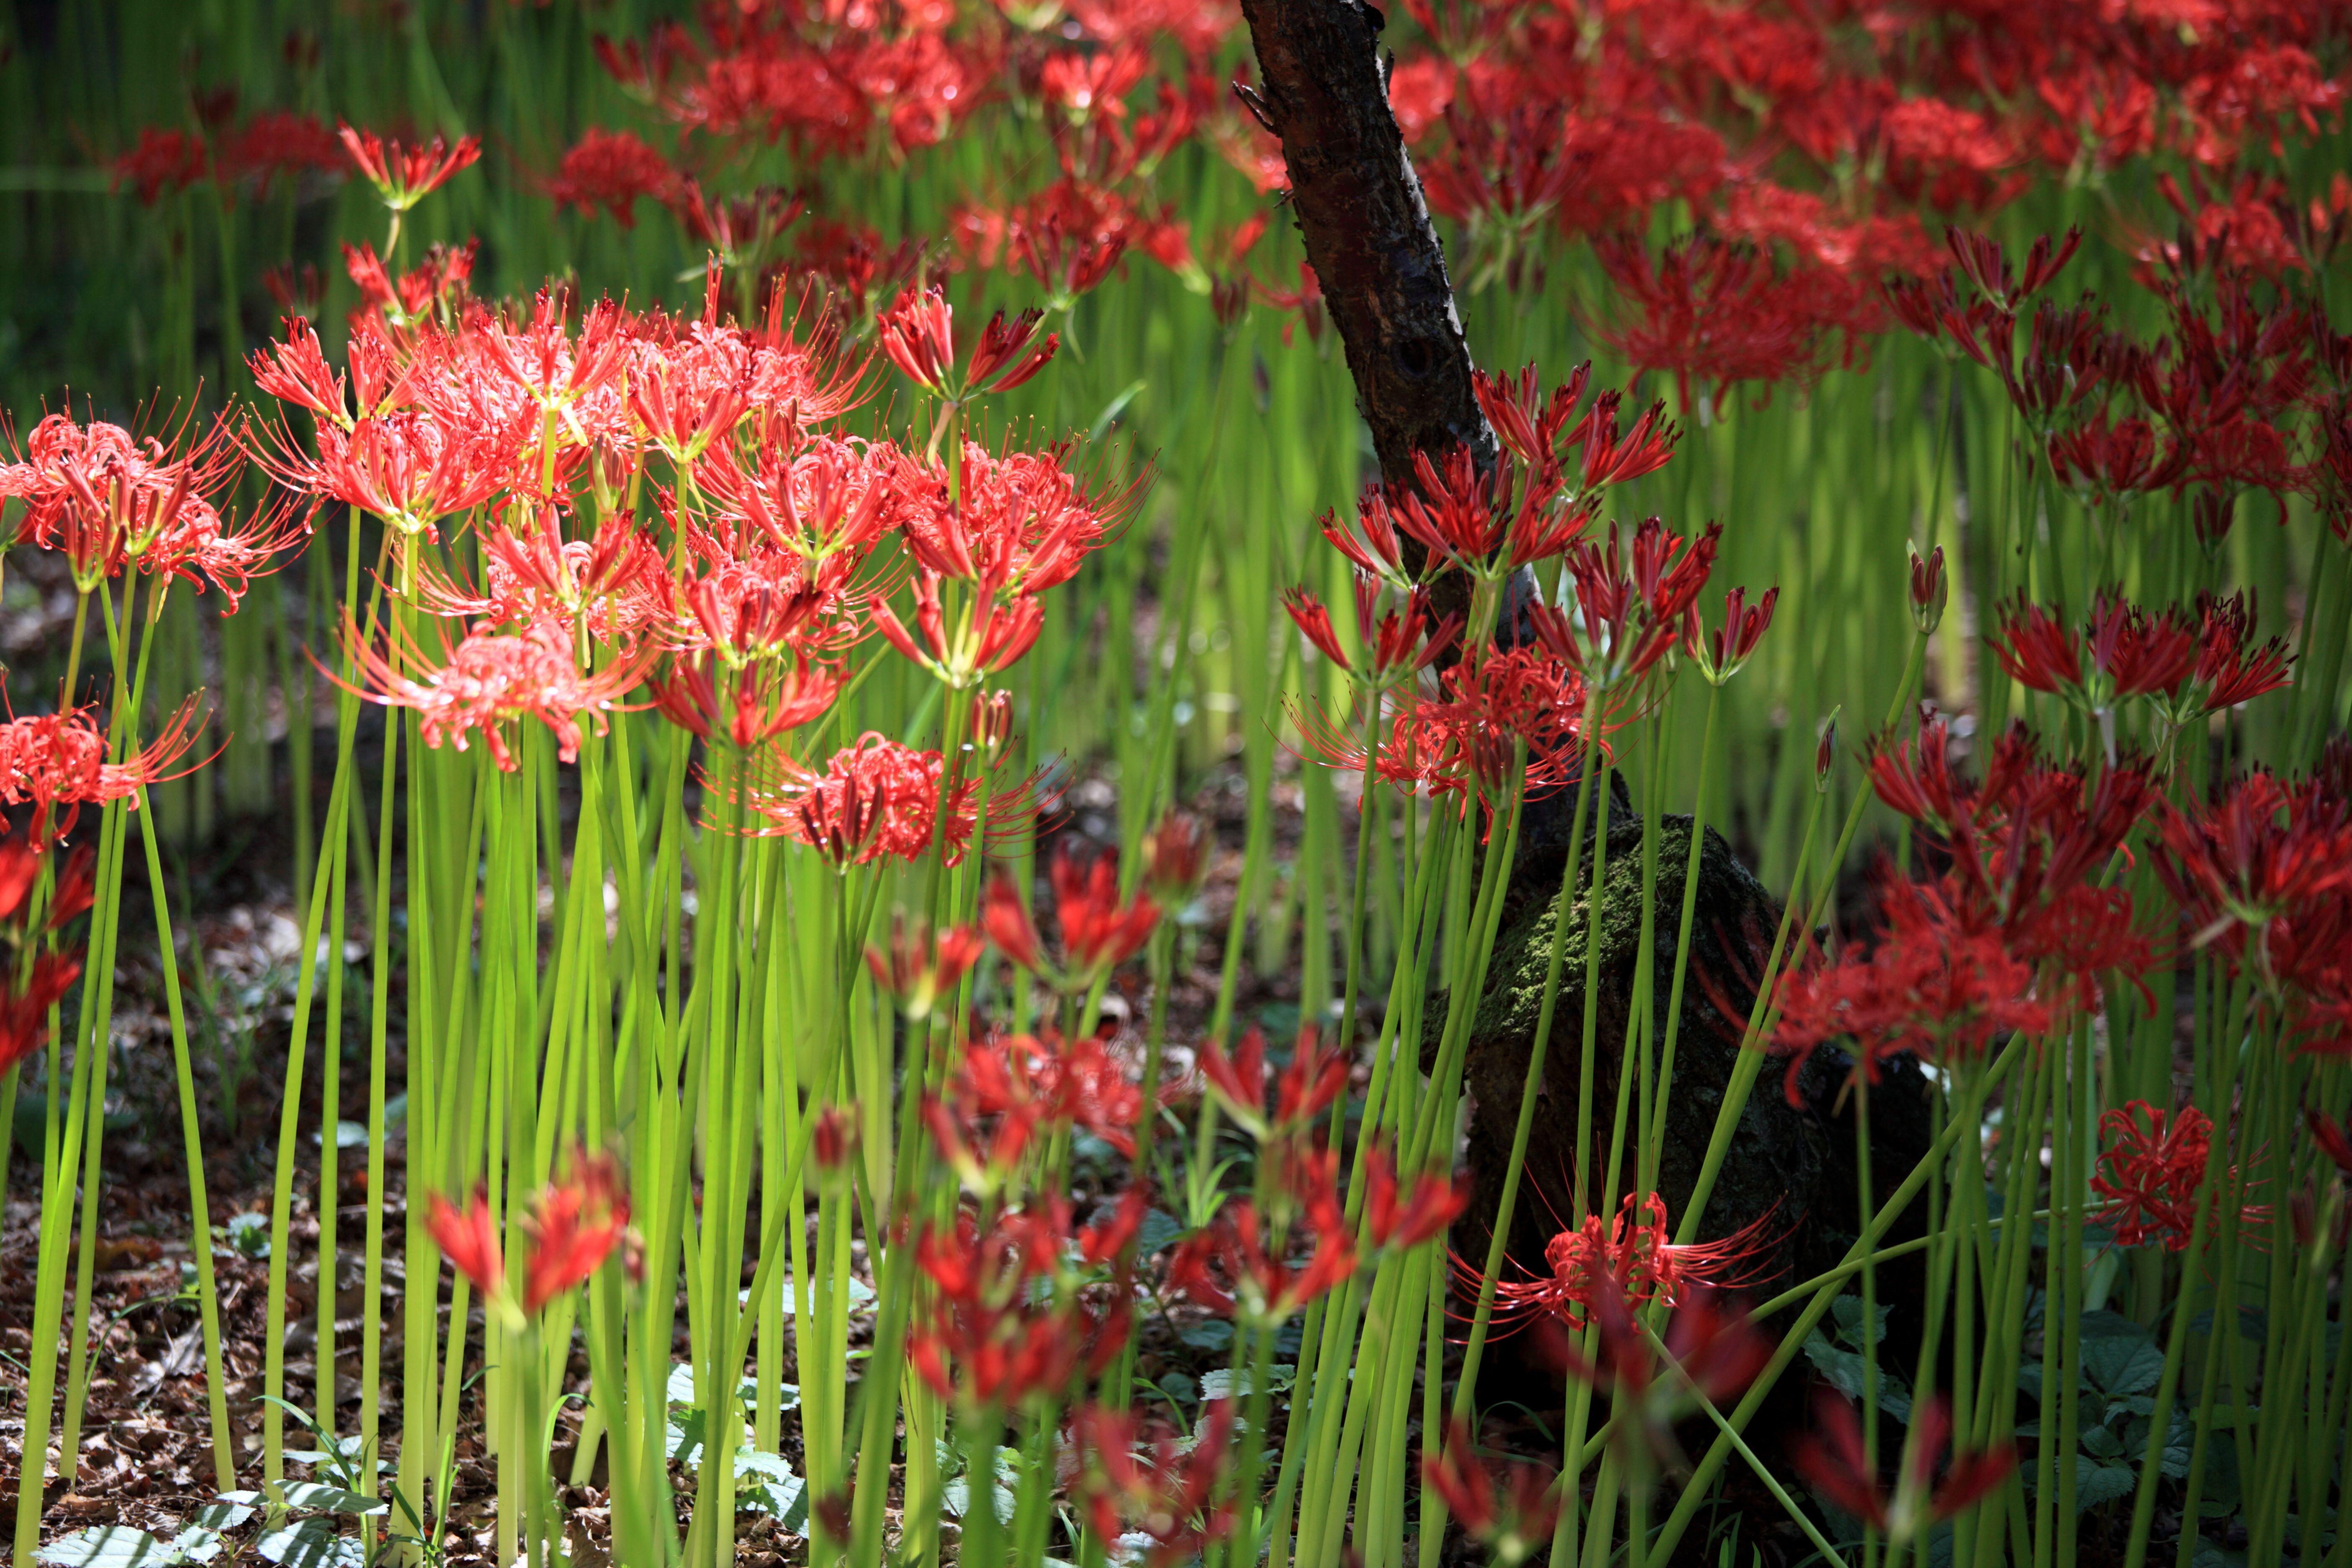
blossom, plant, meadow, prairie, flower, high, herb, botany, flora, wildflower, 5d, hires, radiata, markii, hi, res, resolution, saitama, lycoris, redspiderlily, hidaka, kinchakuda, gladiolus, flowering plant, crocosmia, torch lily, crocosmia crocosmiiflora, grass family, land plant, canna family, iris family, castilleja